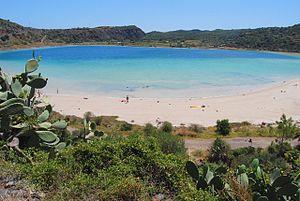
Le parc national de l'île de Pantelleria est un parc national italien protégeant la faune, la flore et les paysages de l'île de Pantelleria, au large de la Sicile. Il a été créé en 2016.
Cet article recense les parcs nationaux d'Italie.